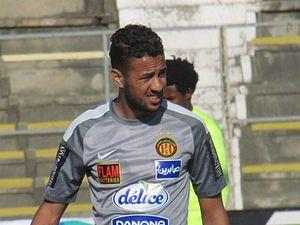
Iheb Mbarki à l'échauffement
Iheb Mbarki, né le 14 février 1992 à Bizerte, est un footballeur tunisien évoluant au poste d'arrière droit à l'Espérance sportive de Tunis.